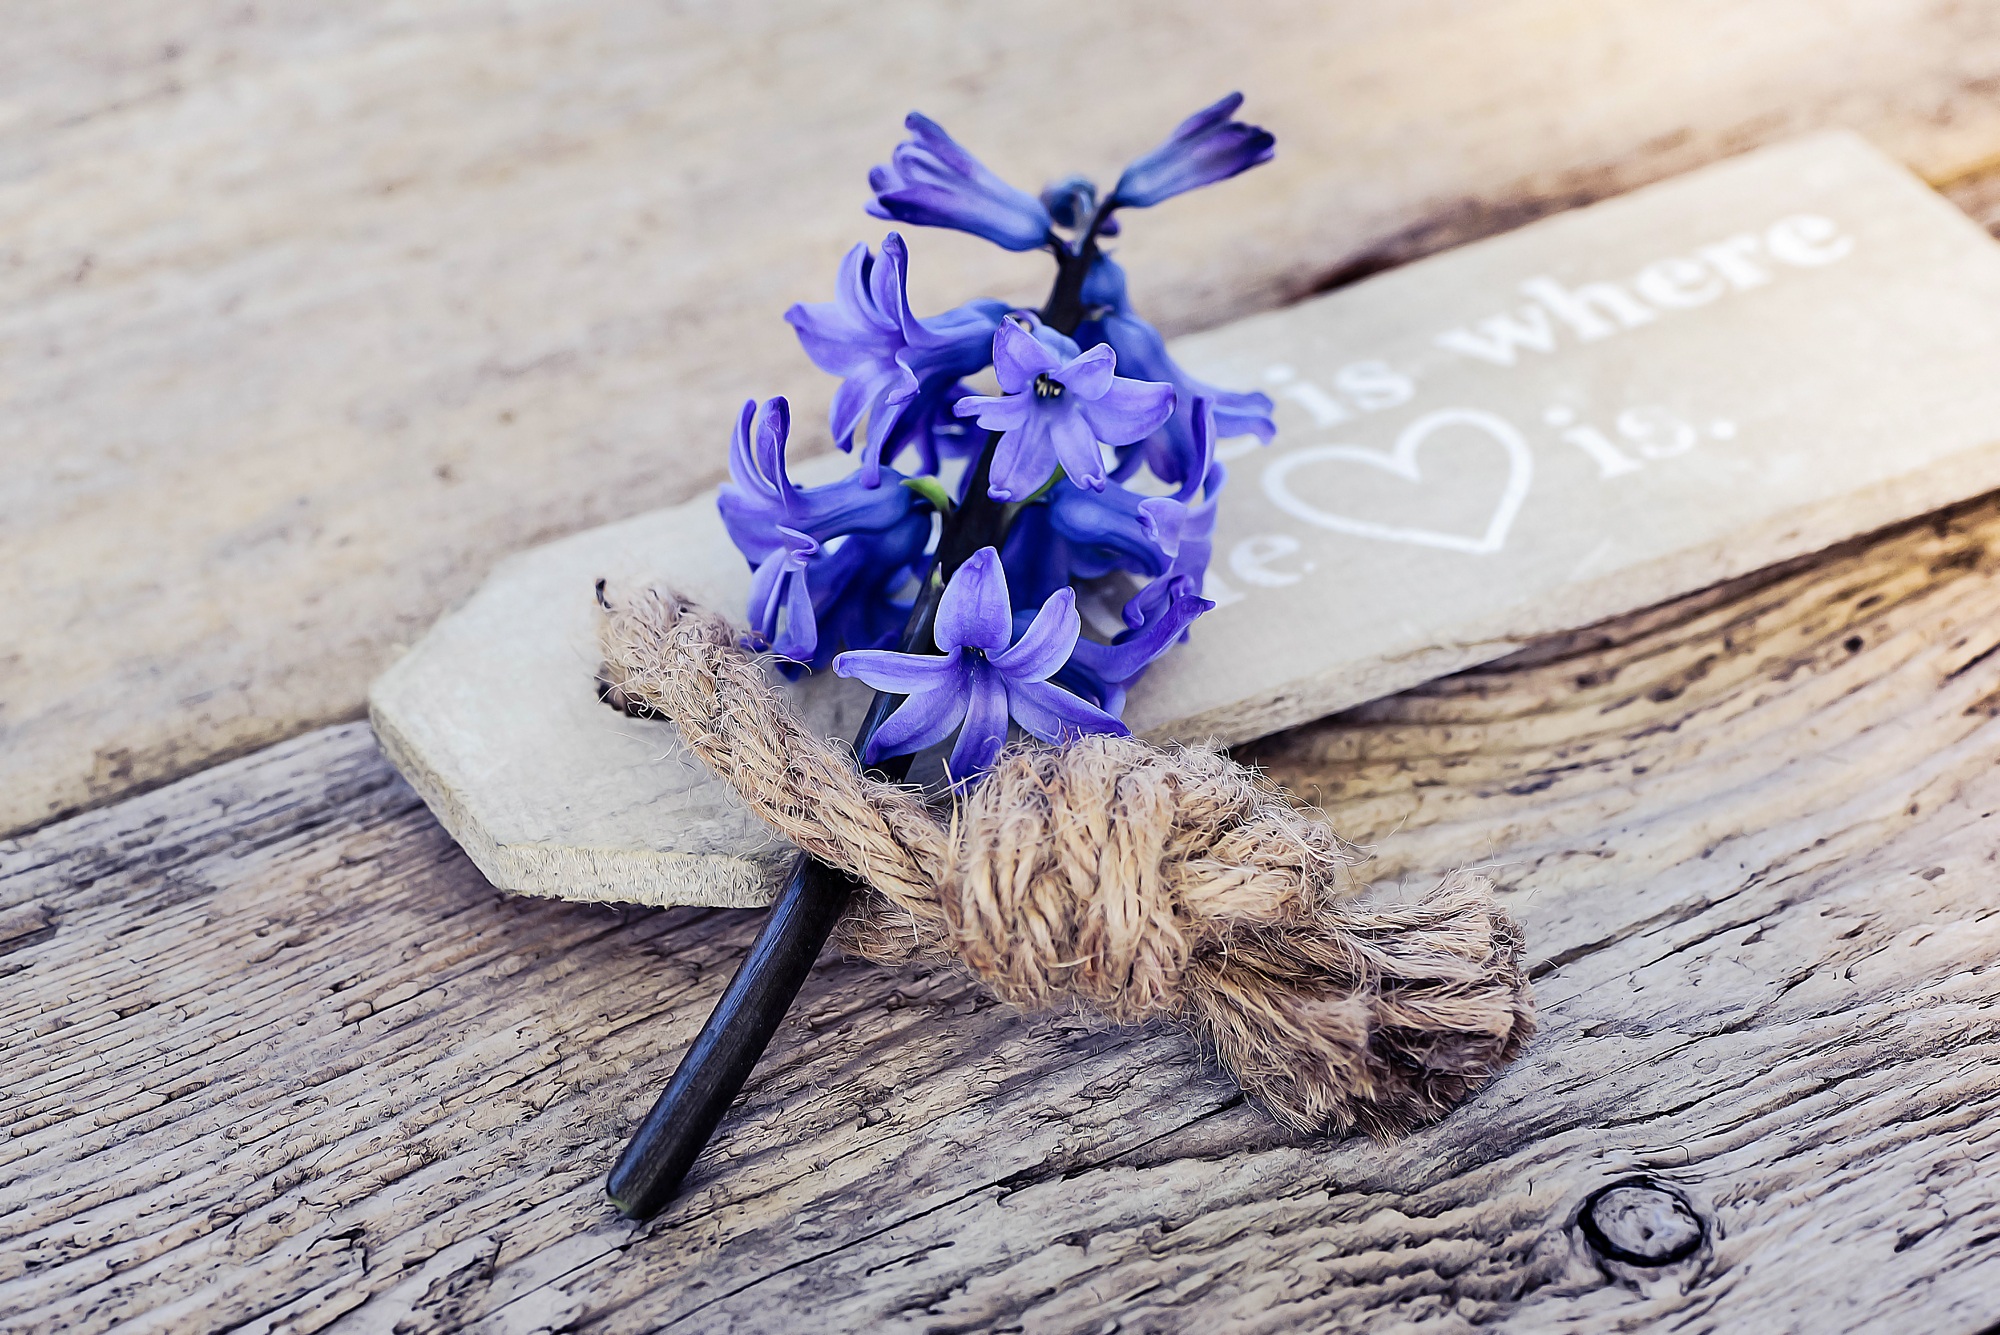
blossom, wood, flower, petal, bloom, blue, close, jewellery, art, shield, hyacinth, wooden sign, flower bouquet, fragrant flower, fashion accessory